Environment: lab
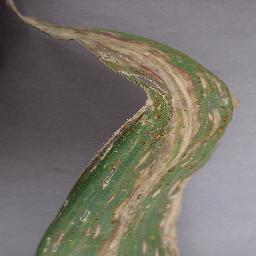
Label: gray_leaf_spot